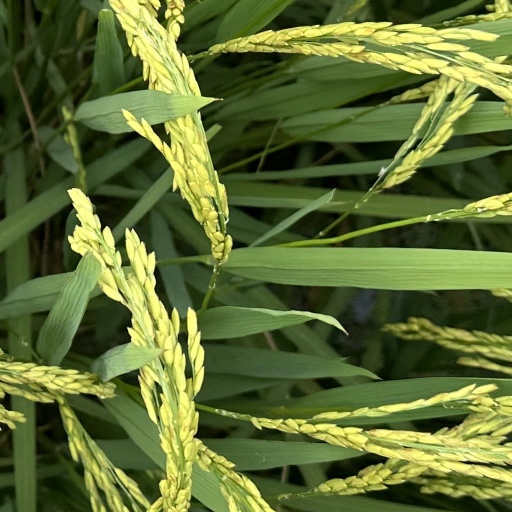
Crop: rice